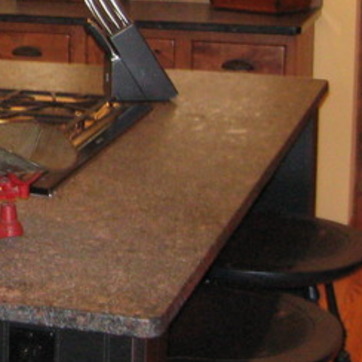
Material: polishedstone